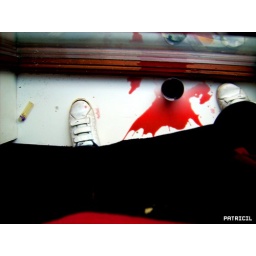
It's red under my glass